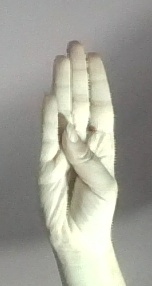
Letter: kaaf